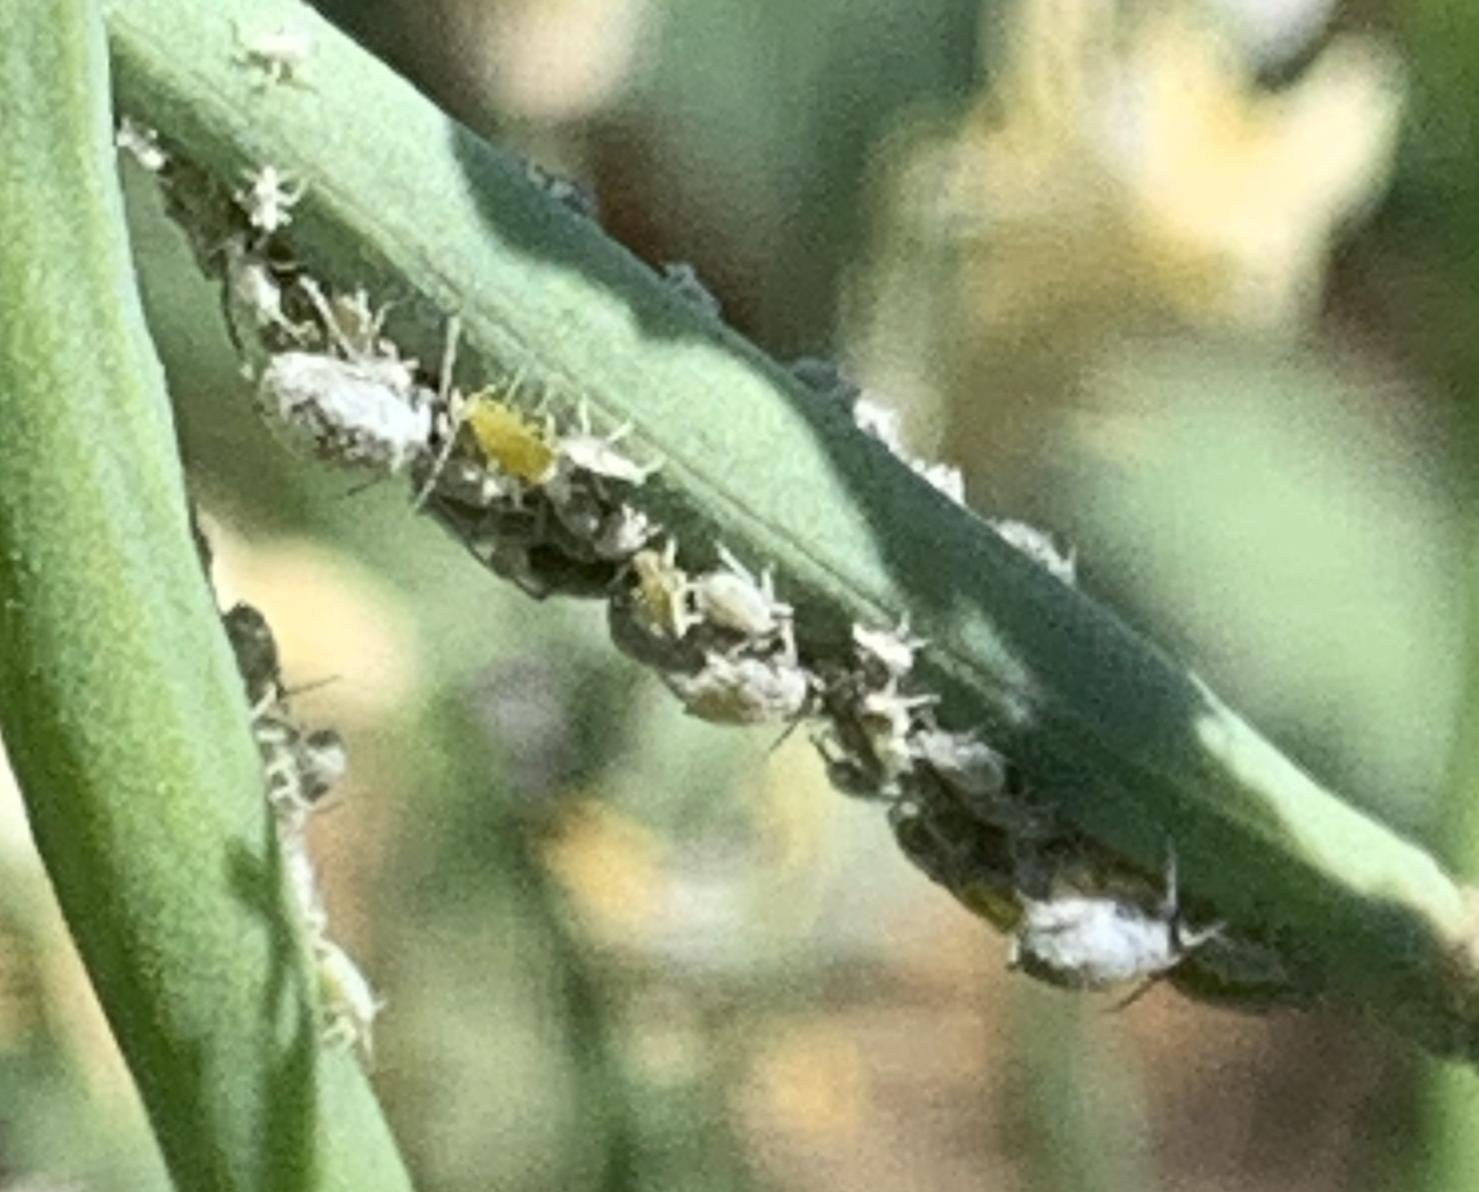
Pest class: cabbage_aphid